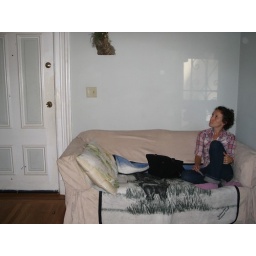
1st room - A plant that was on the wall when we moved in